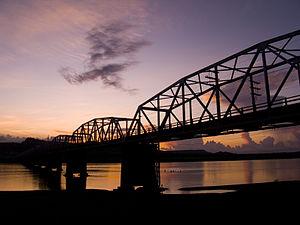
Cette liste de ponts des Philippines a pour vocation de présenter une liste de ponts remarquables des Philippines, tant par leurs caractéristiques dimensionnelles, que par leur intérêt architectural ou historique.